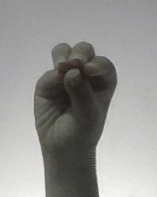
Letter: ha